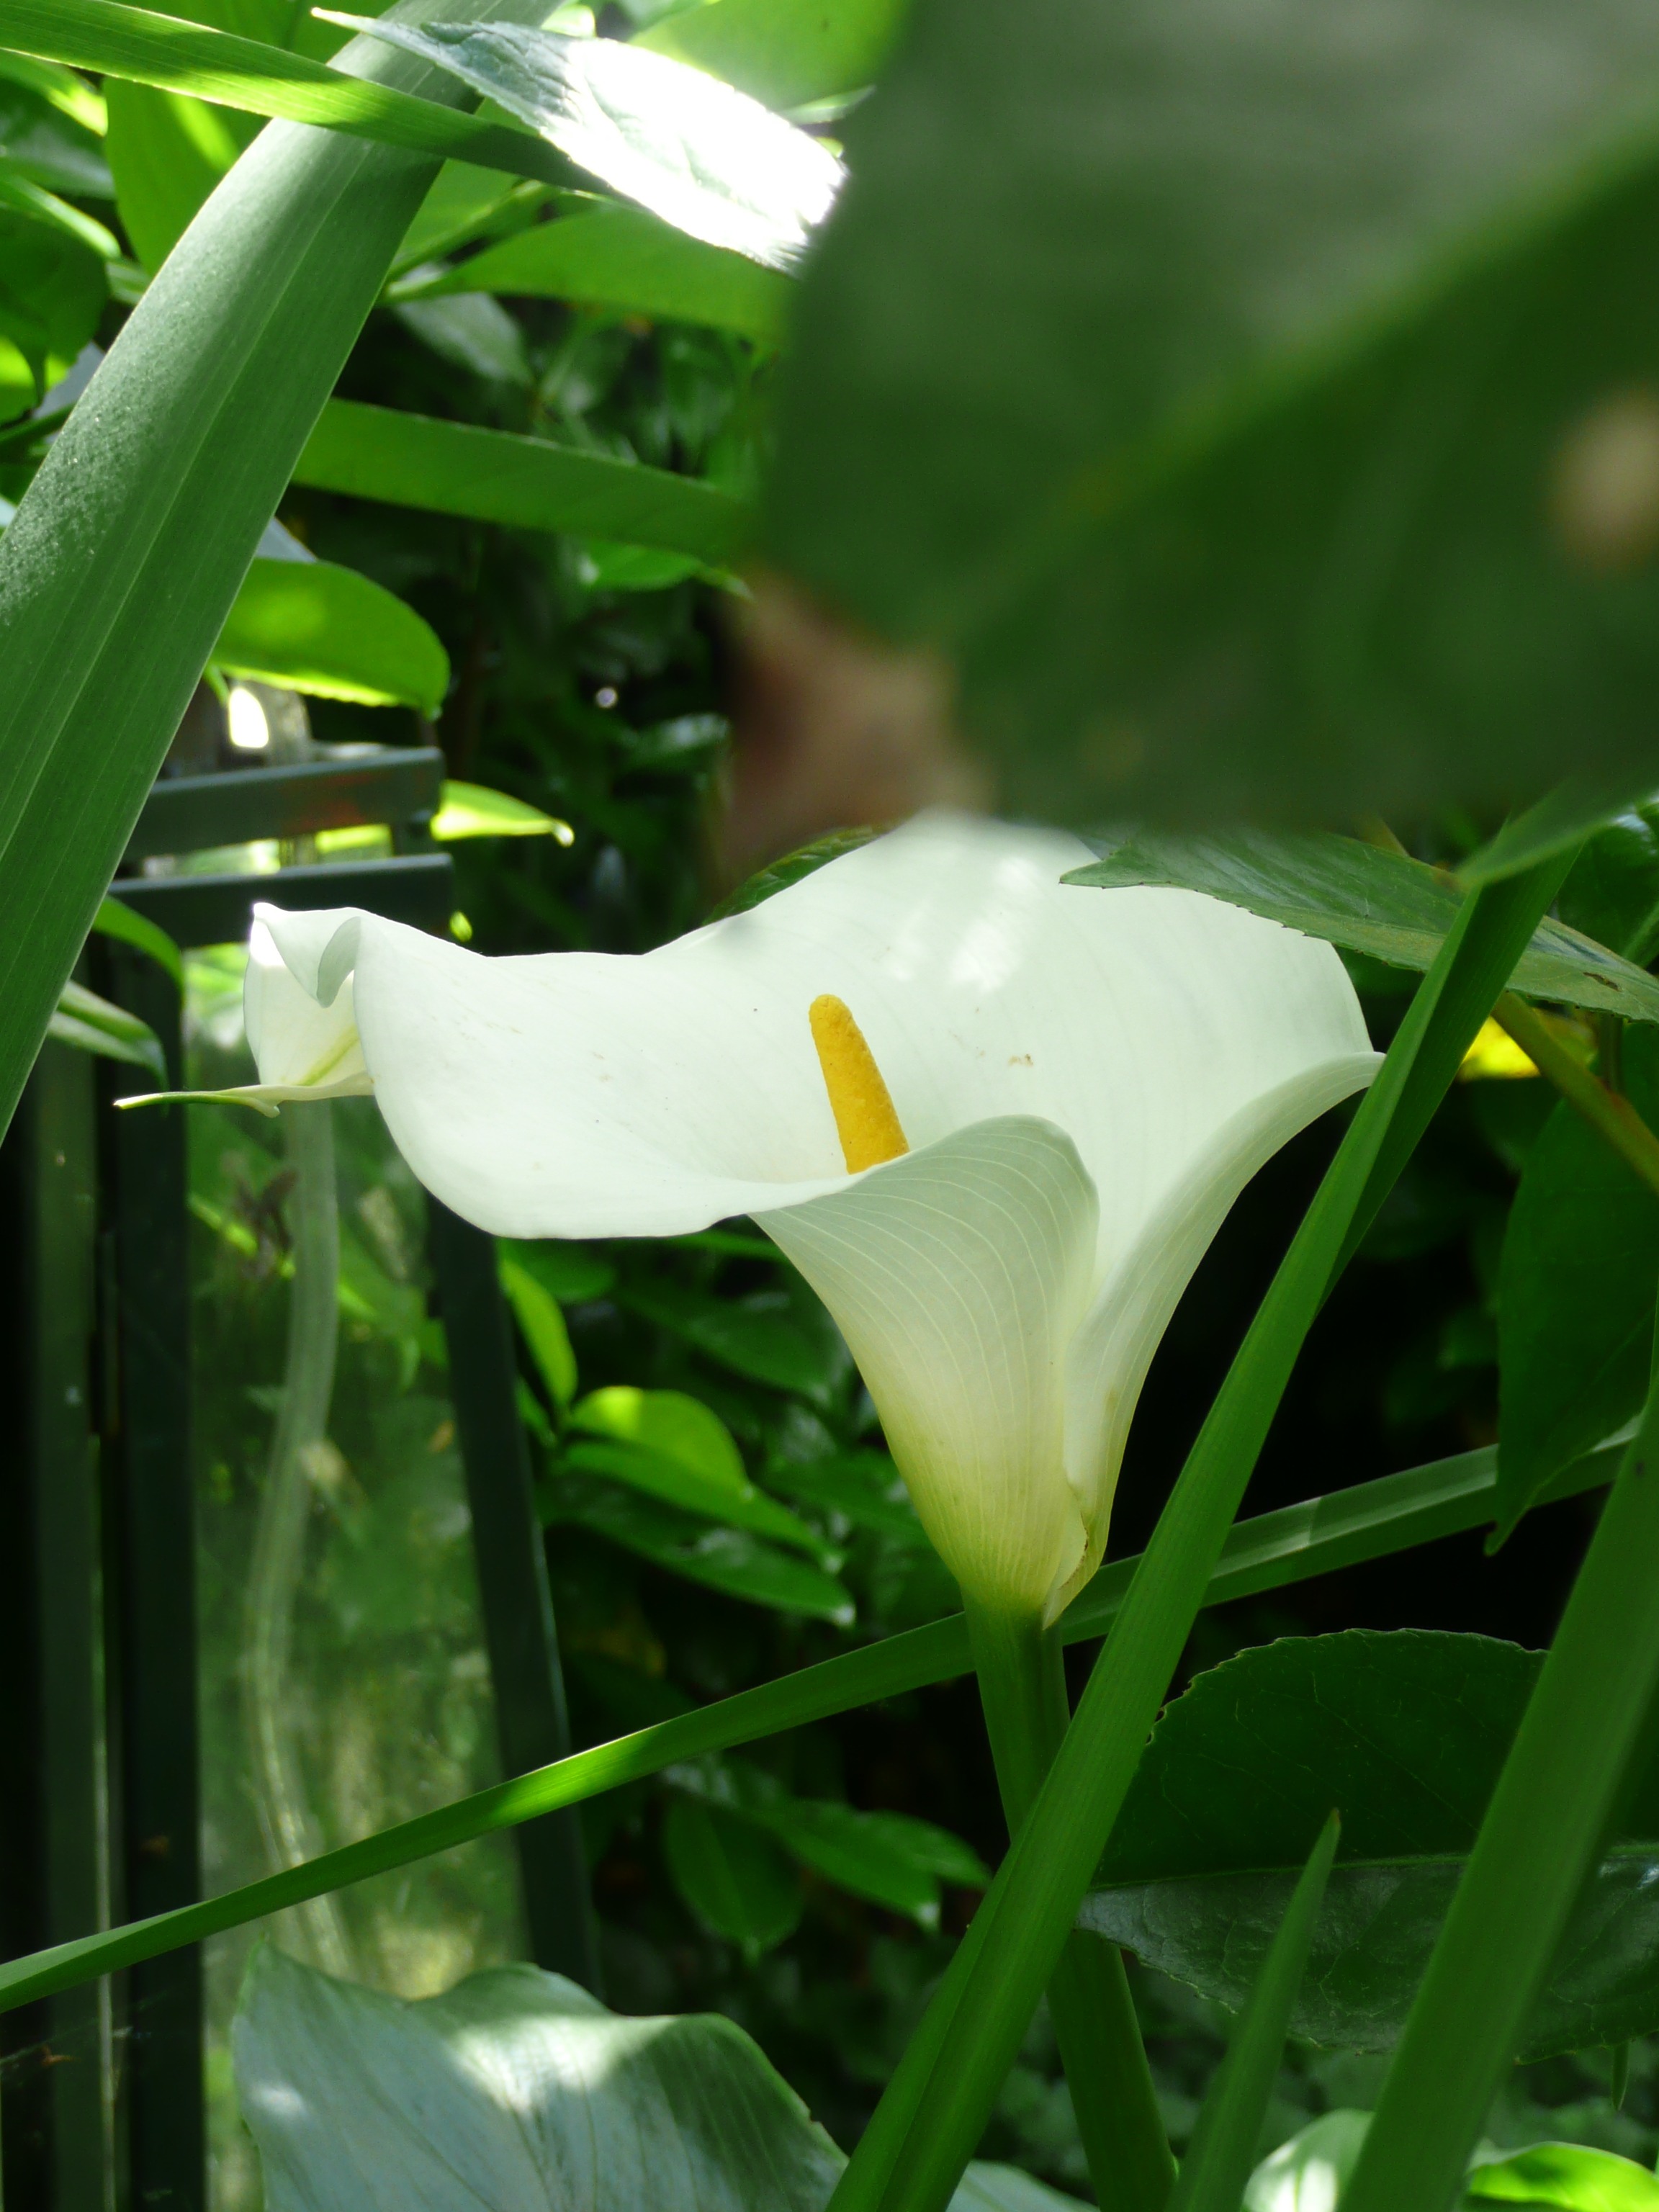
grass, blossom, plant, white, flower, bloom, green, botany, flora, calla, arum, macro photography, flowering plant, common calla, plant stem, land plant